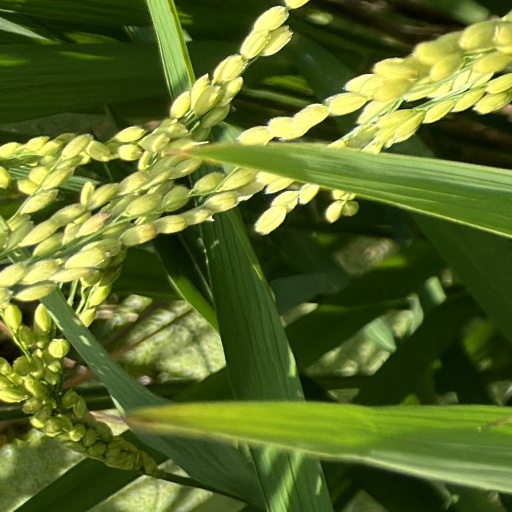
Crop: rice